Northern harrier

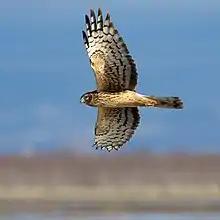
Female in flight at the Llano Seco Unit of the Sacramento National Wildlife Refuge Complex in California

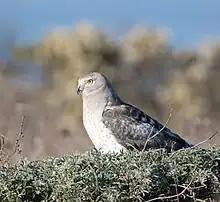
Northern harrier male perched on shrub at Point Reyes National Seashore

The northern harrier is long with a wingspan. It resembles other harriers in having distinct male and female plumages. The sexes also differ in weight, with males weighing , with an average of , and females weighing , with an average of . Among standard measurements, the wing chord is , the tail is and the tarsus is . It is relatively long-winged and long-tailed, having the longest wing and tail relative to its body size of any raptor occurring in North America.